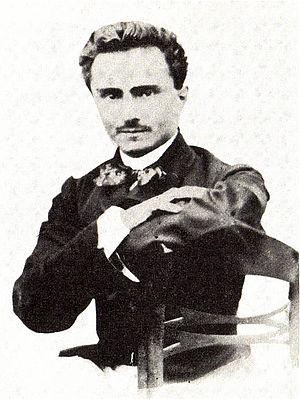
Ippolito Nievo est un écrivain romantique italien né le 30 novembre 1831 à Padoue, dans l'actuelle région Vénétie, alors dans le royaume lombard-vénitien et mort au cours d'un naufrage en mer Méditerranée dans la nuit du 4 au 5 mars 1861.